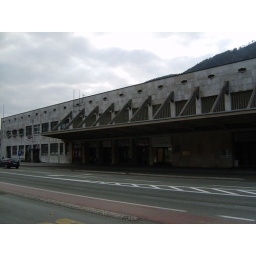
27.10.2007 train and bus station in Jesenice